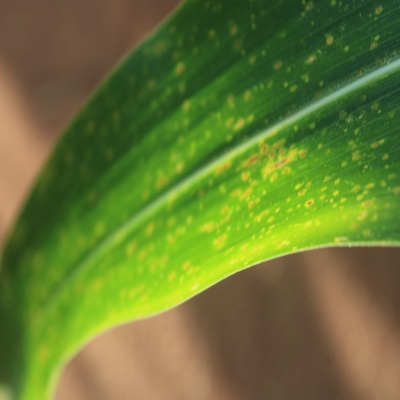
Crop: Maize
Condition: leaf spot